Vibrational analysis with scanning probe microscopy

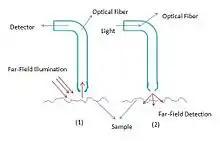
Figure 7. Schematic diagram of (1) collection mode and (2) illumination mode

The high-quality infrared fiber tip is very important in realizing NSOM/FTIR technique. There are several types of fibers, such as sapphire, chalcogenide glass, fluoride glass and hollow silica guides. Chalcogenide glasses are widely used because of their high transmittance in the broad IR range of 2–12 μm. The fluoride fibers also exhibit low transmitting losses beyond 3.0 μm.